Thomas Street, Dublin

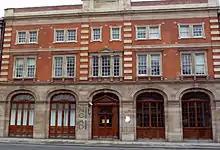
The new National College of Art and Design, formerly the fire station in Thomas St

In 1907, it was planned to build a fire station on Thomas Street, to replace the makeshift station already at Winetavern Street, a proposal that had been on the table since 1898. In 1909, some city councillors moved to shelve the plans, proposing that the money be spent on paying off the Dublin Corporation's loans instead. However this motion failed to garner enough votes to pass, after a lengthy debate, and in November 1909 building of the station was finally given the go-ahead. The building was renovated in 2008 and became part of the National College of Art and Design.